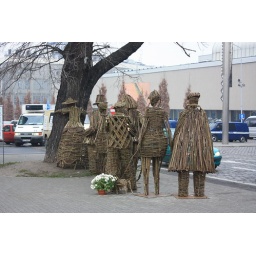
wooden people queue up to hug a tree in Freedom Square